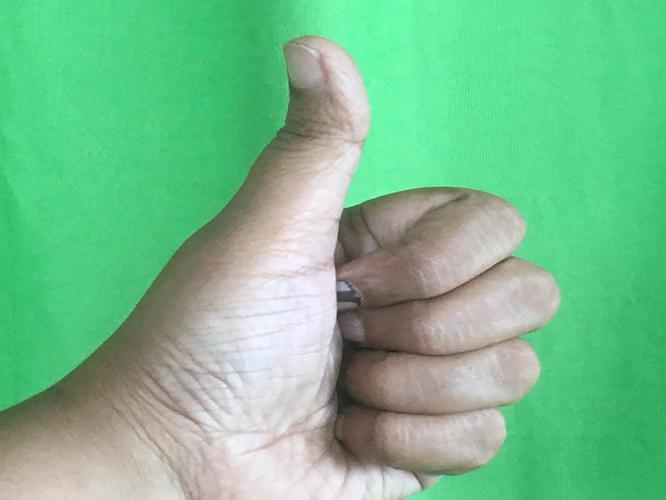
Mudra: Sikharam
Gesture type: single_hand